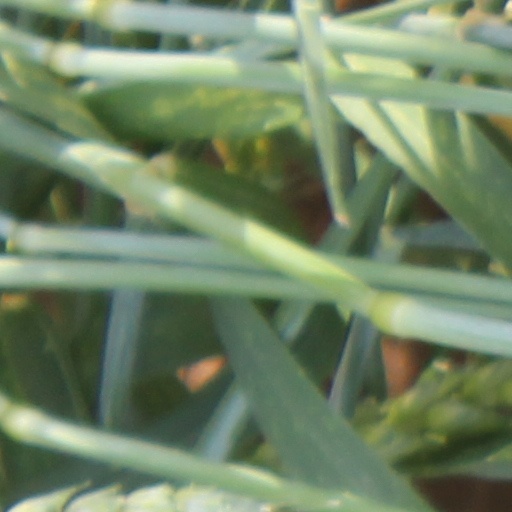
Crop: wheat